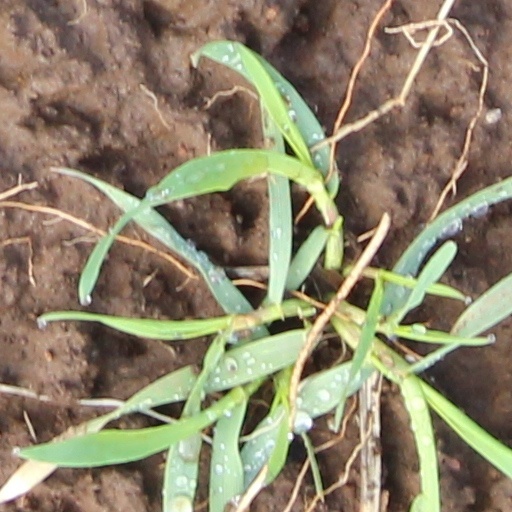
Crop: wheat